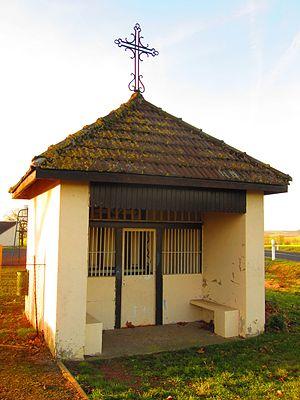
Chapelle ste barbe Anoux
Anoux est une commune française située dans le département de Meurthe-et-Moselle en région Grand Est.